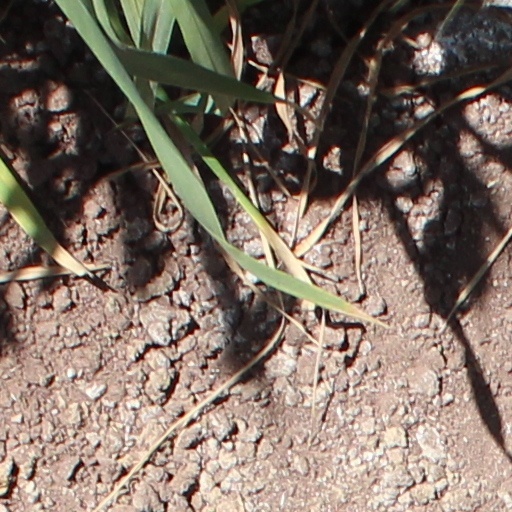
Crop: wheat